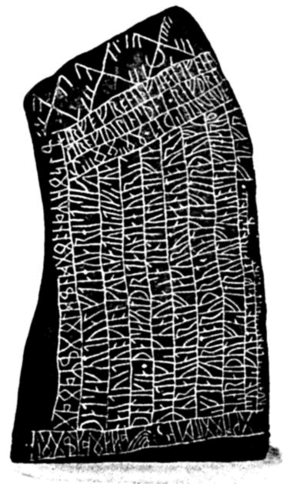
Kunst i vikingetiden / Litteratur og poesi
På Røkstenen, Östergötland, er ristet et eddadigt, men digtets betydning er usikker, da vi ikke kender de fortællinger, det henviser til.
Kunst i vikingetiden er en samlebetegnelse for de kunstneriske stilarter, der blomstrede i Norden og de områder i Nordeuropa, hvor vikingerne bosatte sig fra slutningen af 8. århundrede til omkring 1100 e.v.t. De bevarede kunstværker omfatter både materielle værker, såsom udskårne træfigurer, smykker af metal, indhuggede sten og sjældne tilfælde billedtæpper, samt litterære værker, fx digte. Vikingetidens kunst byggede i høj grad på jernalderens, og mange elementer, fx de mange dyremotiver og stiliserede figurer, er direkte videreførelser af de ældre tiders stilarter. Vikingetidens kunst repræsenterer således de yngste stilperioder af germansk dyrestil. Den øgede internationale kommunikation i Norden medførte også en øget udenlandsk inspiration; for eksempel kan man i vikingernes kunst udover den tidlige keltiske indflydelse også finde romanske elementer.